Pandava Thoothar Perumal Temple

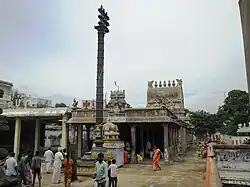
Image of the vimana

The temple in Periya Kanchipuram, a locality in central Kanchipuram, a South Indiann town in the state of Tamil Nadu. The main entrance of the temple faces east and the temple has a rectangular plan. The temple has a four-tiered "rajagopuram" and a single precinct enclosed in the walls. The Maha mandapa is believed to have been built by the Cholas, while the adjacent hall during the period of the Vijayanagara Empire.